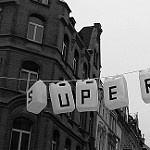
Label: buildings